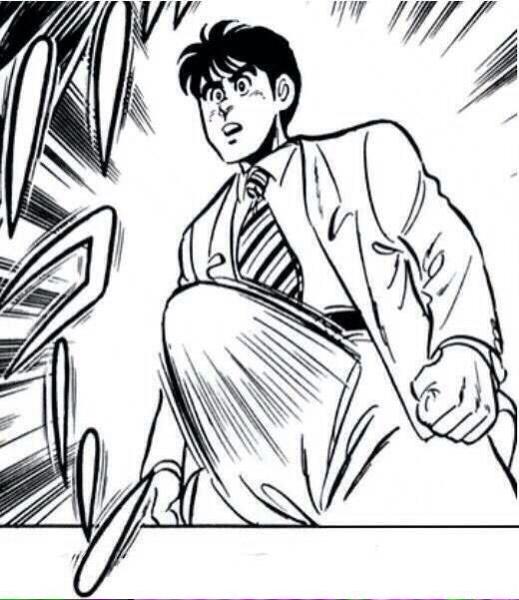
回答: 元気な男の子が産まれました